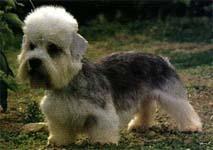
Dandie_Dinmont